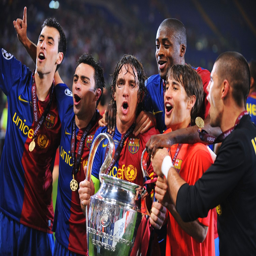
stars celebrate beating football team in the final